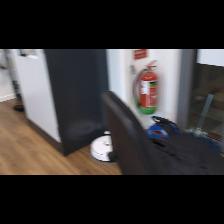
Label: NonHuman